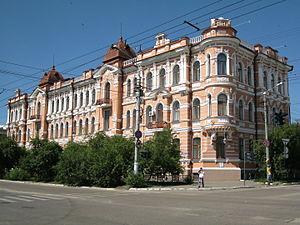
Tchita est une ville de Russie et la capitale du kraï de Transbaïkalie. Sa population s'élevait à 351 784 habitants en 2020.